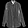
Label: Shirt